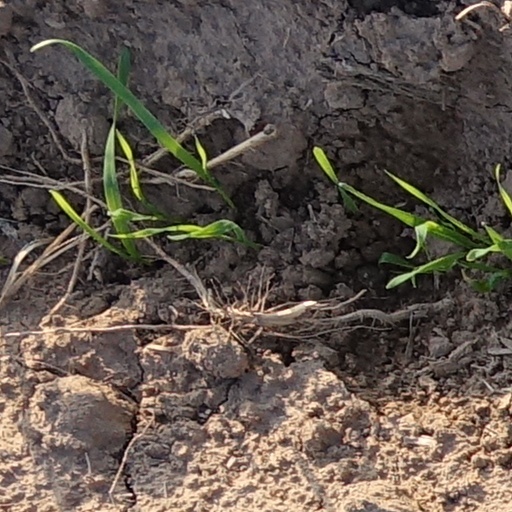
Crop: wheat